Eustoquio Díaz Vélez

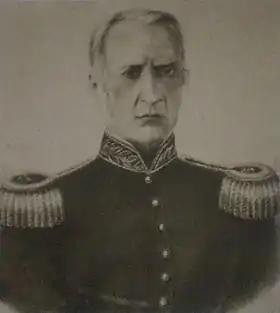
Eustoquio Díaz Vélez.

He was part of the Army of the North (Spanish: Ejército del Norte) that the Board of Buenos Aires had sent to military aid the Intendencias of the Upper Peru and participated in the defeated of Cotagaita. Weeks later, on November 7, 1810, he fought in the Battle of Suipacha, first win rioplatenses revolutionary arms, which allowed the rise of the cities of Potosí, Chuquisaca and La Paz, opening the patriots all the Upper Peru. By order of the Board representative, Juan José Castelli, Díaz Vélez complied with the execution in the main square of Potosí of the royalist authorities Vicente Nieto the governor of Chuquisaca, Francisco de Paula Sanz the governor of Potosí, and José de Córdoba and Rojas Major General defeated in Suipacha on December 15, 1810. He was promoted to colonel.